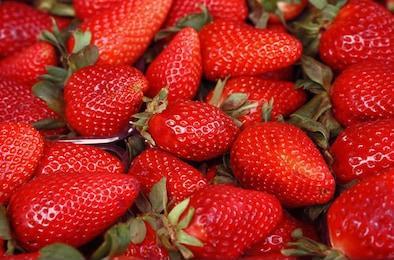
Label: Strawberry